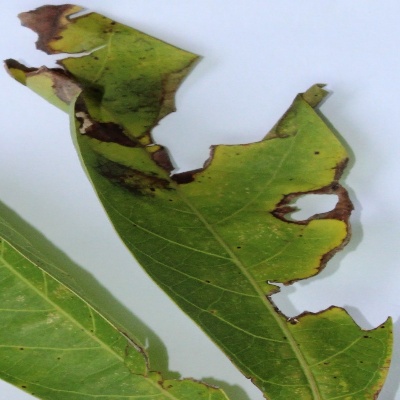
Crop: Cassava
Condition: brown spot